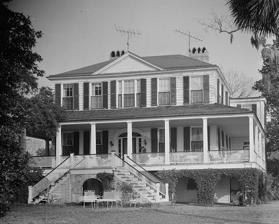
Building: Marshlands (Beaufort, South Carolina)
Country: United States of America
Year built: 1814
Historic house in South Carolina, United States United States historic place Marshlands (Dr. James Robert Verdier House) U.S. National Register of Historic Places U.S. National Historic Landmark U.S. National Historic Landmark District Contributing Property James Robert Verdier House - Marshlands Show map of South Carolina Show map of the United States Location 501 Pinckney St., Beaufort, South Carolina Coordinates 32°25′59.4″N 80°39′56″W / 32.433167°N 80.66556°W / 32.433167; -80.66556 Built 1814 Architectural style Federal Part of Beaufort Historic District ( ID69000159 ) NRHP reference No. 73001674 Significant dates Added to NRHP November 7, 1973 Designated NHL November 7, 1973 Designated NHLDCP November 7, 1973 Marshlands , also known as the James Robert Verdier House , is a historic house at 501 Pinckney Street in Beaufort, South Carolina .  Built about 1814, it is a high quality and well-preserved example of early Beaufort architecture, showing both Adamesque and West Indian stylistic influences.  It is also notable as a home of Dr. James Robert Verdier , who discovered a treatment for yellow fever.  It was designated a National Historic Landmark in 1973 for its architectural significance. Description and history Marshlands is located in Beaufort's historic downtown , on a parcel east of the junction of Pinckney and Federal Streets, overlooking the Beaufort River .  It is a two-story wood-frame structure, set on a tall foundation of pink tabby cement with an arcade of arches.  It is topped by a hip roof and its exterior is sheathed in wooden clapboards.  A single-story porch extends around three sides of the house, supported by square columns.  The main entrance is framed by sidelight windows and topped by a fanlight.  The interior retains high quality original Adamesque woodwork. Marshlands The house was built about 1814 for Dr. James Robert Verdier, and is noted among Beaufort's houses for its distinctive blend of Adam style elements with those from the West Indies , the latter including the arcaded basement and the single-story porch (when typical Beafort houses have two-story porches).  Dr. Verdier was noted for discovering early treatments for yellow fever ; his house was used during the American Civil War as the headquarters for the United States Sanitary Commission. The house is privately owned, and is not open to the public. See also List of National Historic Landmarks in South Carolina National Register of Historic Places listings in Beaufort County, South Carolina References